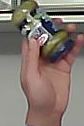
Product: barilla_pesto